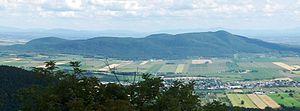
Le Mont Rougemont, vu du Mont Saint-Hilaire.